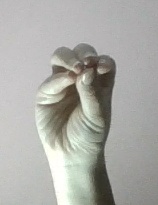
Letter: ha